Big Leaguer

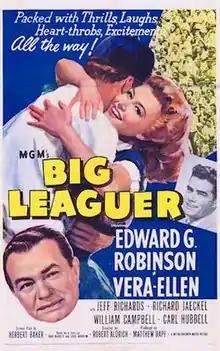
Theatrical release poster

Big Leaguer is a 1953 American sports drama film starring Edward G. Robinson and was the first film directed by Robert Aldrich.